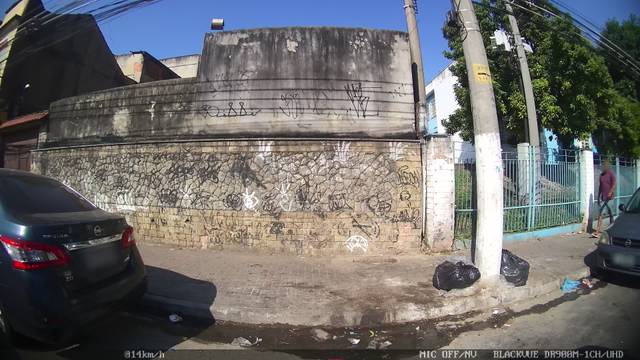
Region: Brazil
Coordinates: -22.78, -43.312